NX Bridge

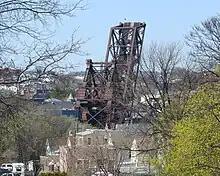
From Kearny Avenue and the Newark Branch, on the boundary of Kearny and the Clark Thread Company Historic District in East Newark

The lower of the long Passaic River downstream of the Dundee Dam is tidally influenced and navigable. Rail service across the river was generally oriented to bringing passengers and freight from the points west over the Hackensack Meadows to Bergen Hill, where tunnels and cuts provided access to rail terminals on the Hudson River. The NX is the third bridge to cross the river at its location, the first having been built in 1871.